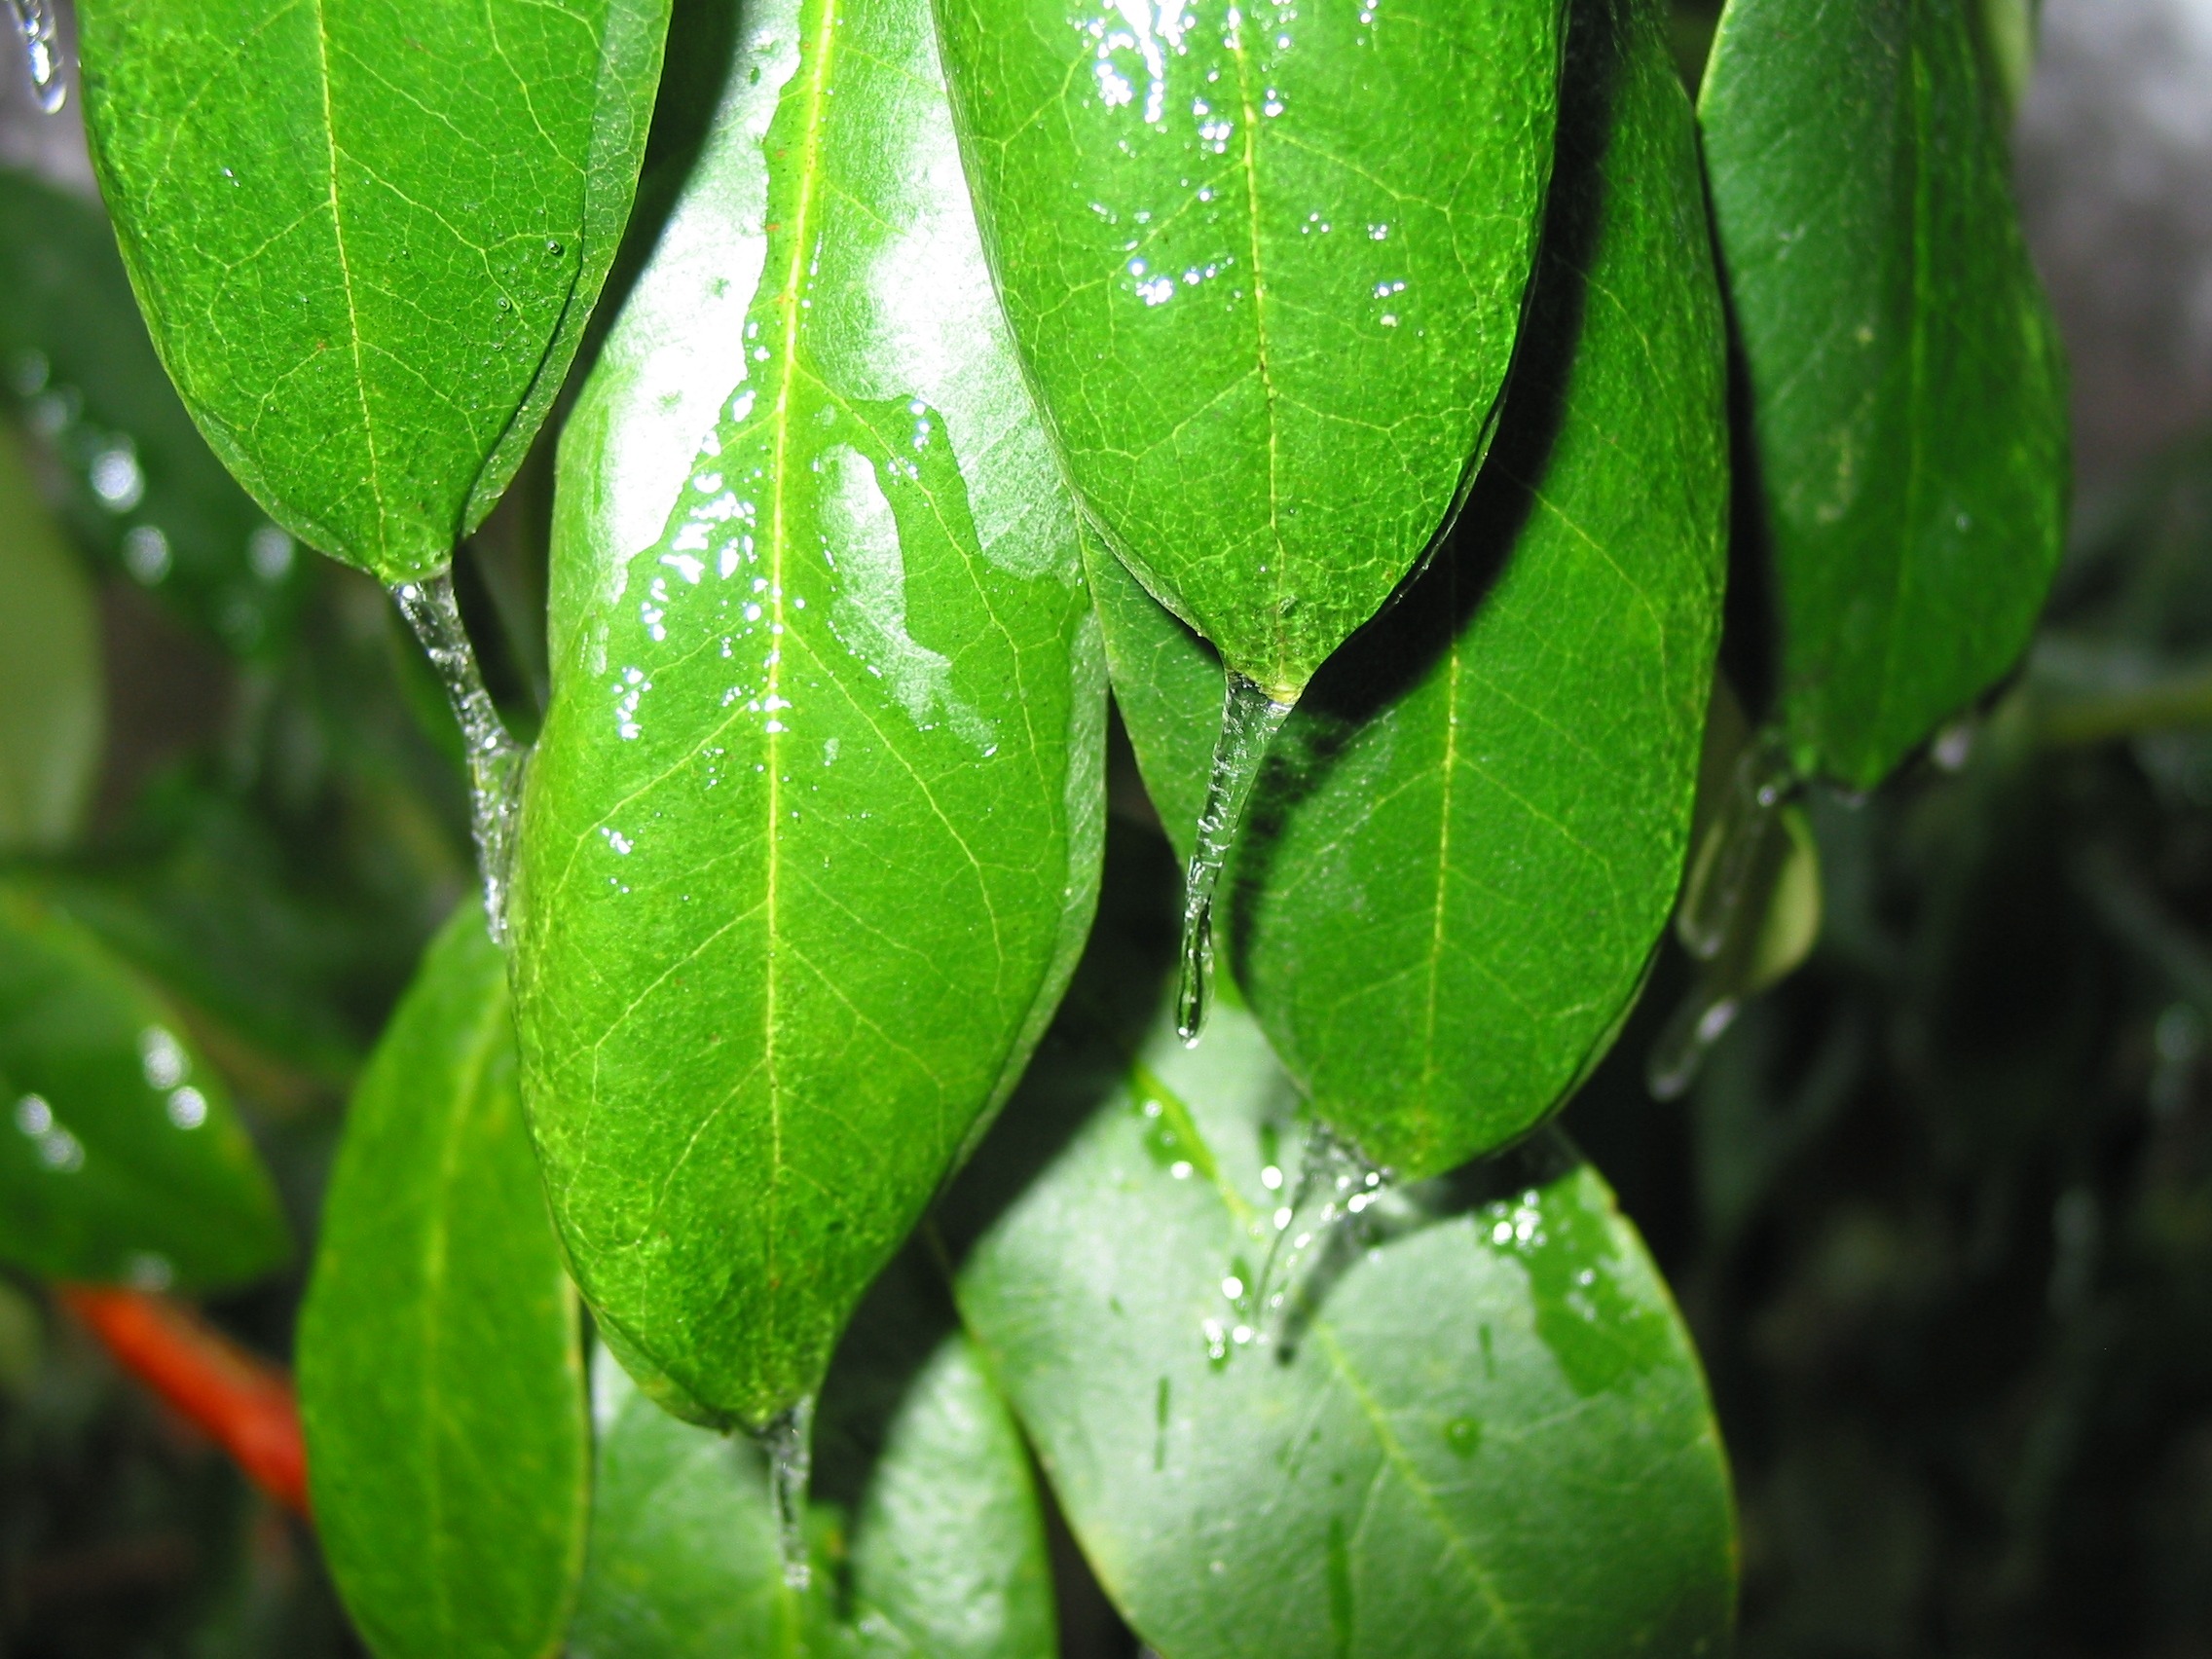
cold, winter, plant, leaf, flower, frost, food, green, produce, botany, frozen, flora, shrub, macro photography, flowering plant, freezing rain, land plant